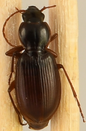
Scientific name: Synuchus impunctatus
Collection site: Bartlett Experimental Forest NEON (BART), plot BART_025